Philip Flood

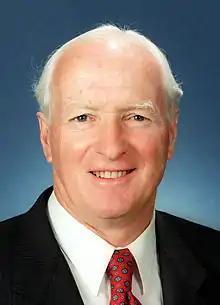

Philip James Flood (born 2 July 1935) is a distinguished former Australian diplomat and a former senior public servant. The highlights of Flood's career include Secretary of the Department of Foreign Affairs and Trade and former High Commissioner to the United Kingdom. He was also Ambassador to Indonesia, Director-General of the Australian Agency for International Development, Director-General of the Office of National Assessments, and Head of the Inquiry into the Australian Intelligence Community (known as the Flood Report).